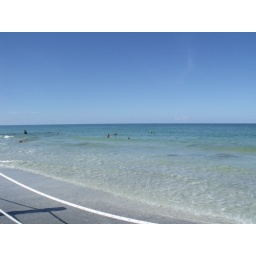
the glorious blue sky over the Gulf of Mexico